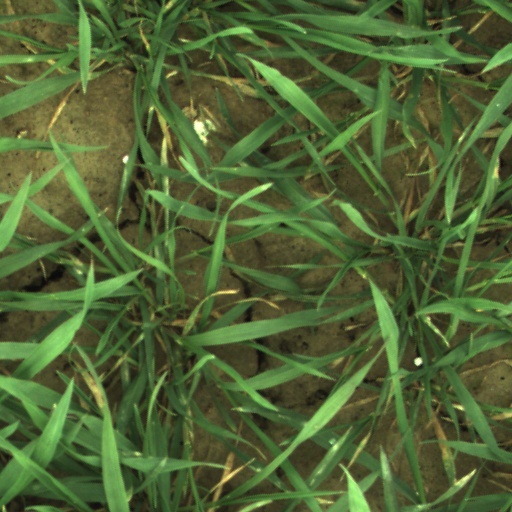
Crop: wheat